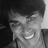
Emotion: happy